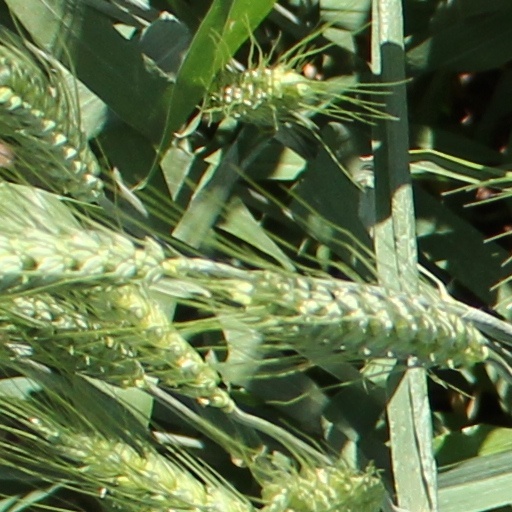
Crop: wheat